Sabkha

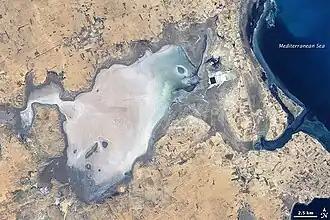
Sebkhat (or Sebkha) El Melah, Tunisia in 2001, mostly dry. Note rectangular industrial evaporite pans, probably for sea-salt production, upper right. Landsat 7 image.

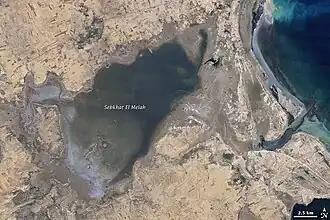
Sebkhat El Melah in 1987, flooded. Landsat 5 image.

A sabkha is a predominately coastal, supratidal mudflat or sandflat in which evaporite-saline minerals accumulate as the result of a semiarid to arid climate. Sabkhas are gradational between land and intertidal zone within restricted coastal plains just above normal high-tide level. Within a sabkha, evaporite-saline mineral sediments typically accumulate below the surface of mudflats or sandflats. Evaporite-saline minerals, tidal-flood, and aeolian deposits characterize many sabkhas found along modern coastlines. The accepted type locality for a sabkha is at the southern coast of the Persian Gulf, in the United Arab Emirates. Evidence of clastic sabkhas are found in the geological record of many areas, including the UK and Ireland. Sabkha is a phonetic transliteration of the Arabic word "sabaka" used to describe any form of salt flat, including salt marshes and salt swamps. A sabkha is also known as a "sabkhah," "sebkha", or "coastal sabkha".